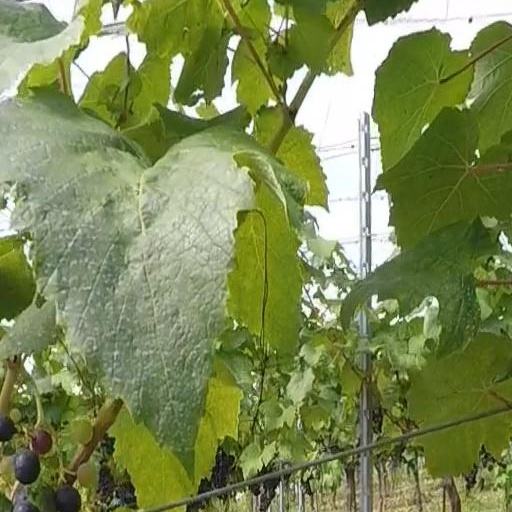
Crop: grape